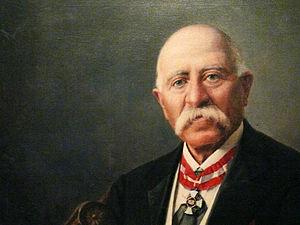
Paolo Soprani est une entreprise de fabrication d'accordéons basé à Castelfidardo. La compagnie tire son nom de son fondateur, Paolo Soprani qui a commencé à construire des accordéons en 1863.